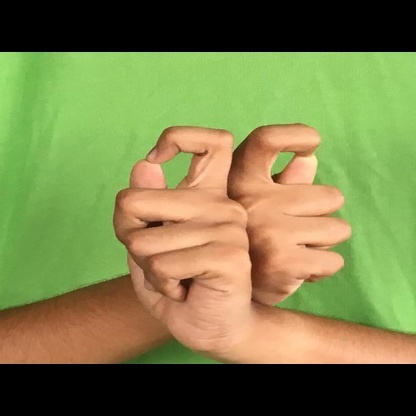
Mudra: Berunda